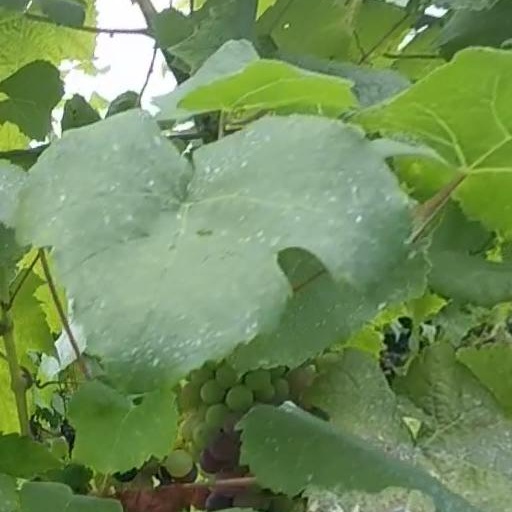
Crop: grape